Plug-in electric vehicles in Germany

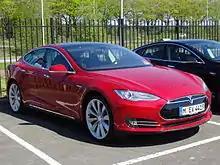
The Tesla Model S, and other premium cars are not eligible to the purchase bonus.

An incentive scheme to promote plug-in electric vehicle adoption was approved in April 2016 with a budget of. A total of is reserved for the purchase subsidies, which are expected to run until all the money is disbursed, estimated to last until 2019 at the latest. Another are budgeted to finance the deployment of charging stations in cities and on autobahn highway stops. And another would go toward purchasing electric cars for federal government fleets. The program is aimed to promote the sale of 400,000 electric vehicles. The cost of the purchase incentive is shared equally between the government and automakers. Electric car buyers get a discount while buyers of plug-in hybrid vehicles get a discount of. Premium cars, such as the Tesla Model S and BMW i8, are not eligible to the incentive because there is a cap of for the purchase price. Only electric vehicles purchased after 18 May 2016 are eligible for the bonus and the owner must keep the new electric car at least nine months. The same rule applies for leasing.